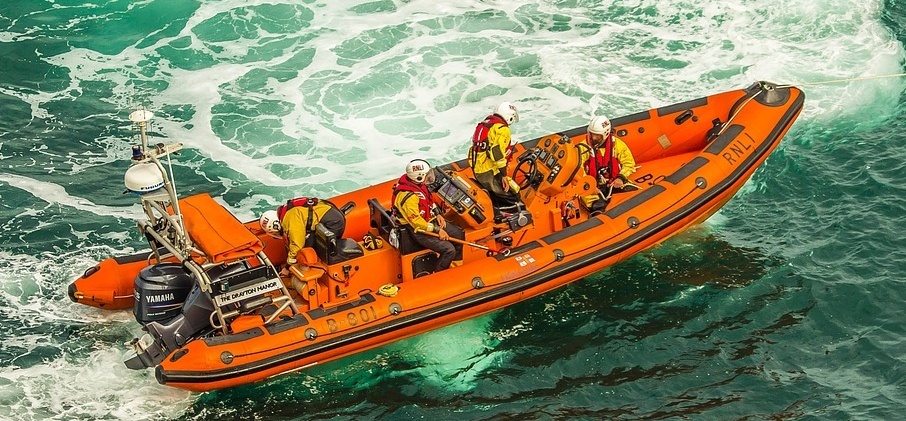
Vehicle type: Ships